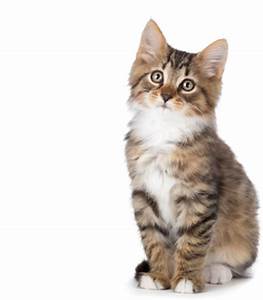
Label: cat